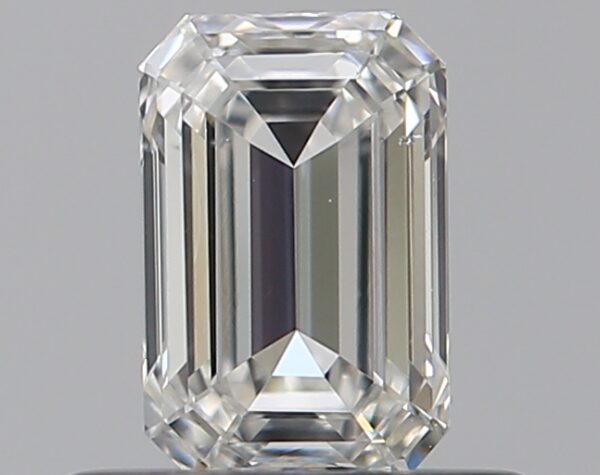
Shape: emerald
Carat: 0.5
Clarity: VS2
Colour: H
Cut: EX
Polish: EX
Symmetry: VG
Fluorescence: N
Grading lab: GIA
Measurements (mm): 5.52 x 3.59 x 2.42